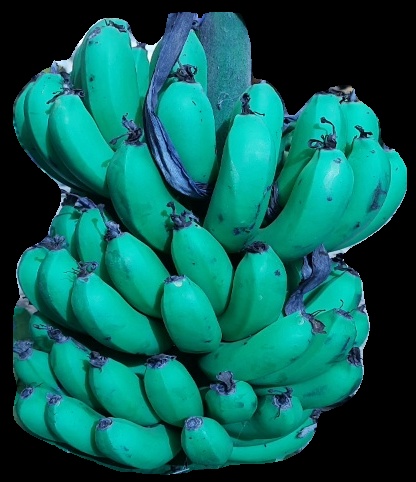
Variety: pachbale
Grade: grade2